Picture Rock Pass Petroglyphs Site

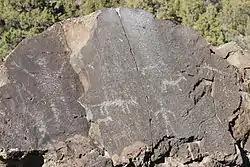
Petroglyphs near summit of Picture Rock Pass

The Picture Rock Pass Petroglyphs Site is in northern Lake County, Oregon, United States. The site is located near the summit of Picture Rock Pass on land administered by the Bureau of Land Management. The designs were scraped into a basalt boulder by ancient Native Americans, probably between 7,500 and 12,000 years ago. No one knows the meaning of the petroglyph designs. Because of its unique archaeological and cultural significance, the Picture Rock Pass Petroglyph Site was listed on the National Register of Historic Places in 1975.